R. Kelly sexual abuse cases

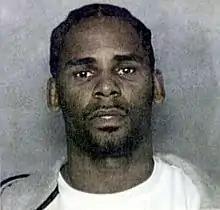
R. Kelly after his 2003 arrest

In 1991, Barry Hankerson introduced his niece Aaliyah to Kelly when she was 12 years old. "I saw her as a star the minute I heard her sing and dance," Kelly said. A witness later testified that Kelly had sexual contact with Aaliyah starting when she was "13 or 14 years old." Kelly wrote and produced Aaliyah's debut album, "Age Ain't Nothing but a Number", which was released in May 1994.